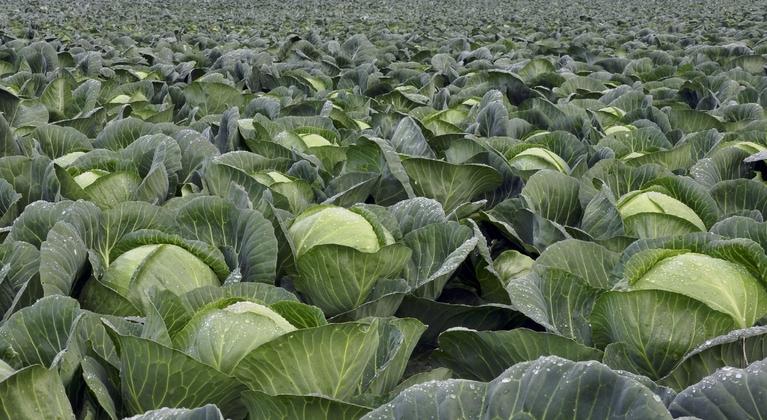
Eneo kubwa lilitawaliwa na mazao ya mbogamboga yaonekanayo kwa rangi ya kijani kibichi, ikiwa ni sehemu ya kiwanda cha ulimaji inayosaidia kuzalisha mazao ya biashara pamoja na ya chakula.